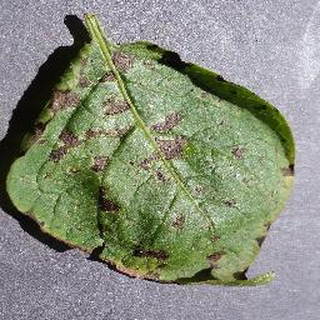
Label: potato_early_blight